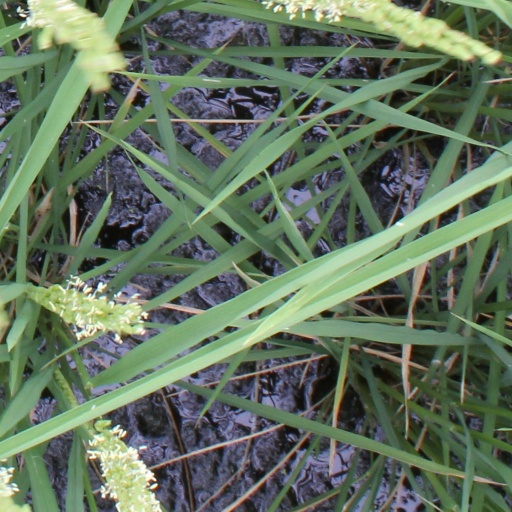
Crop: rice